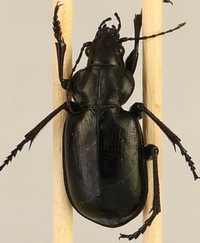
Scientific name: Calosoma affine
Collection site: Konza Prairie Agroecosystem NEON (KONA), plot KONA_007